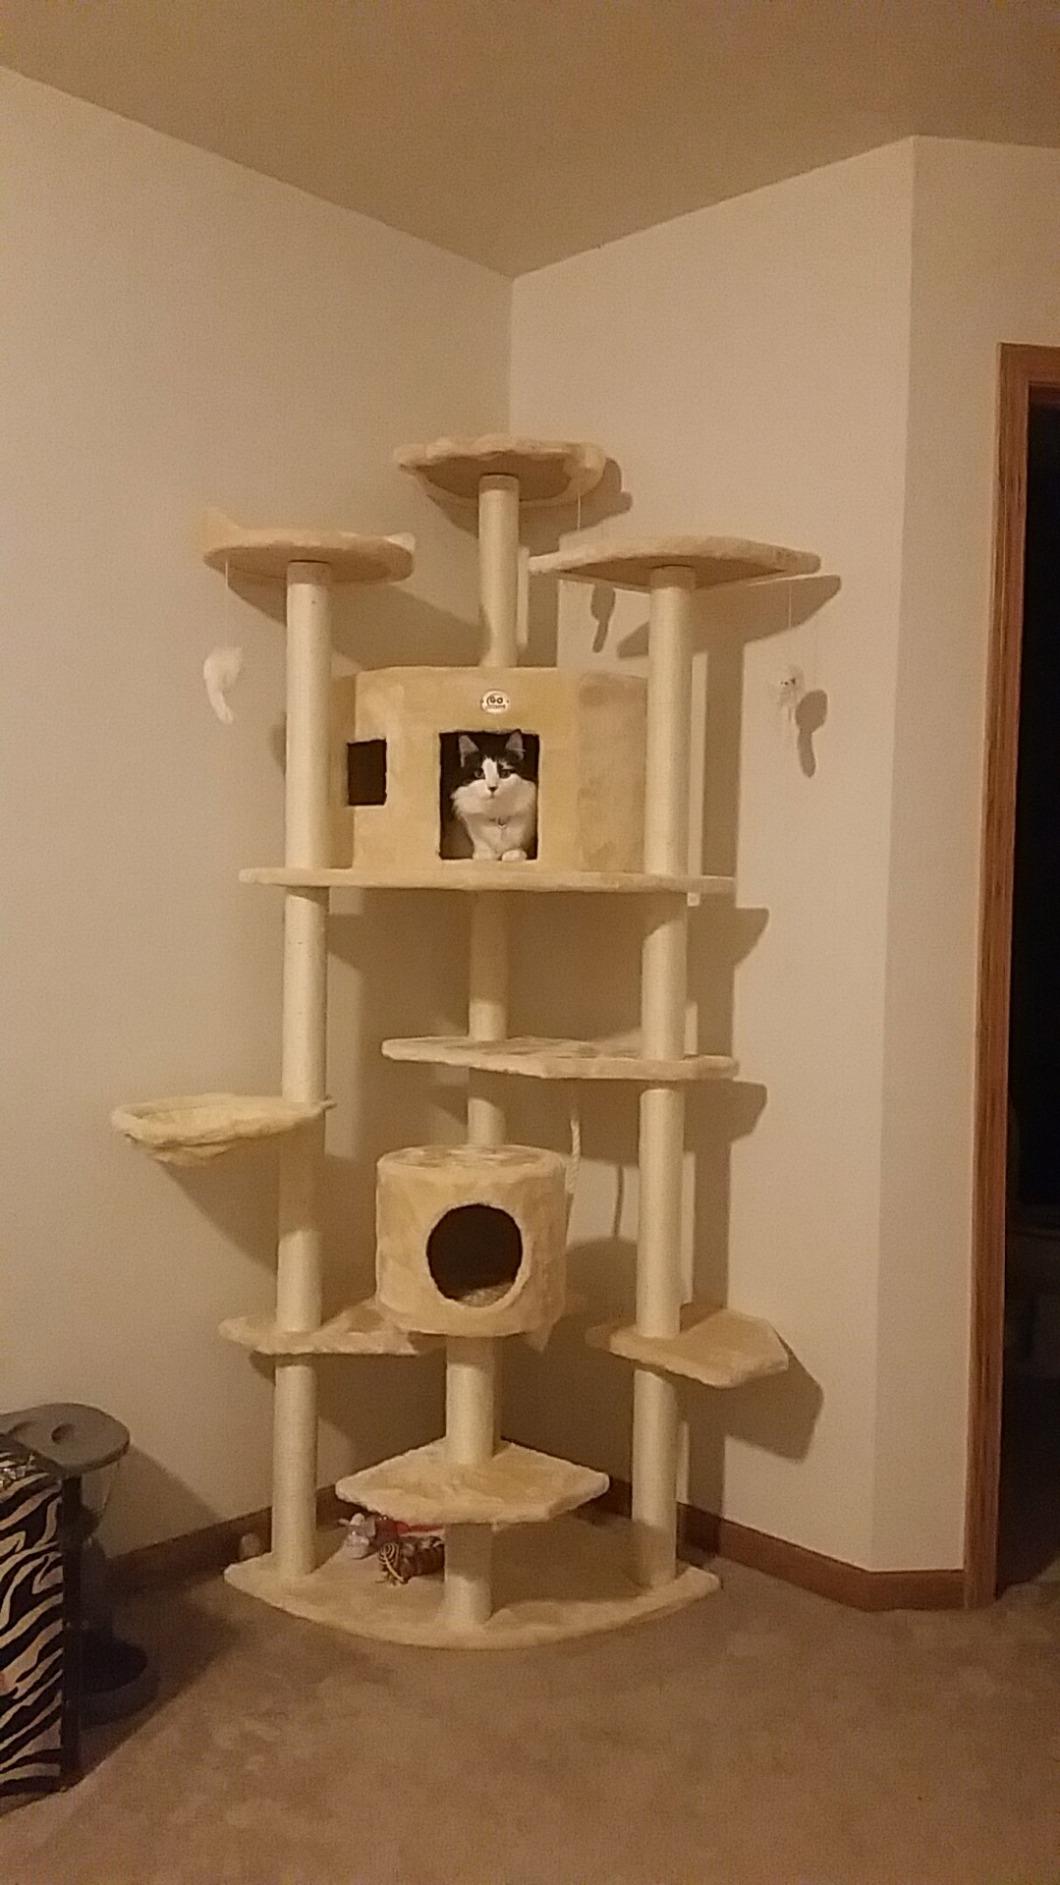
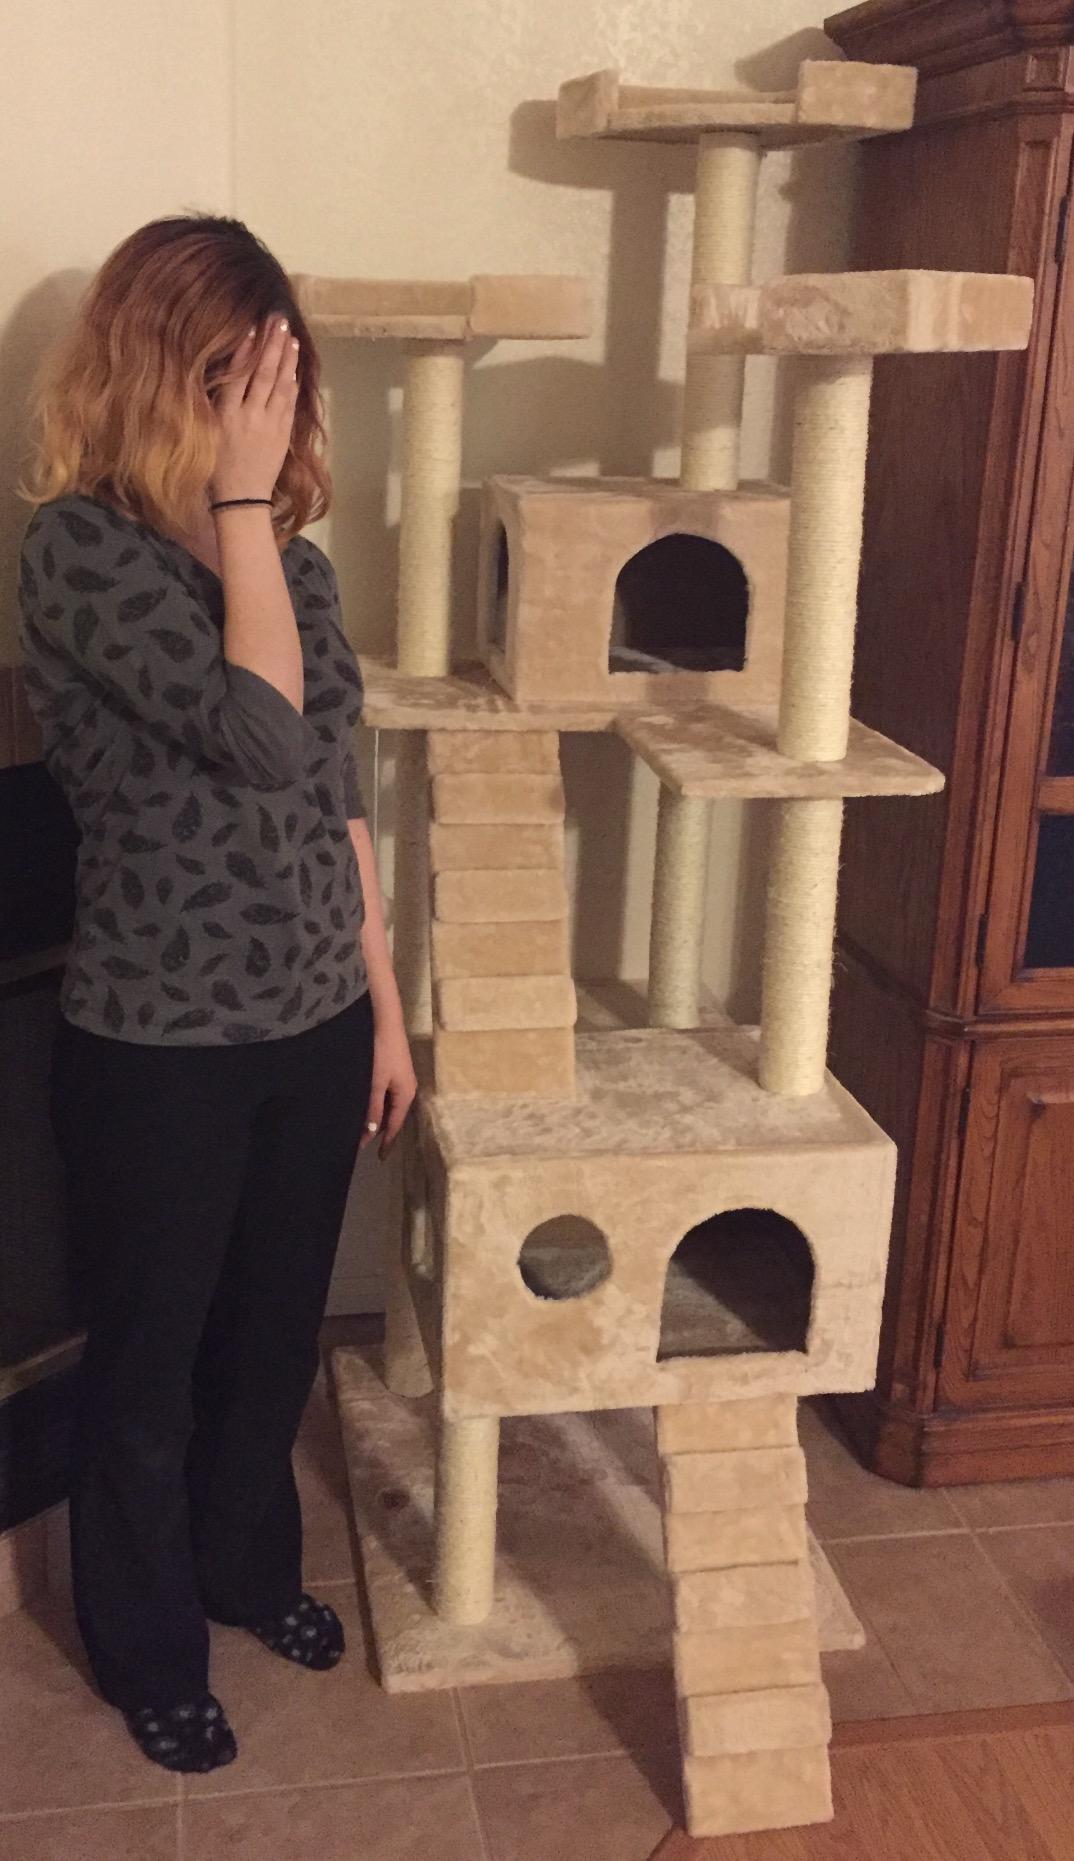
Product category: items_cat tree
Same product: no